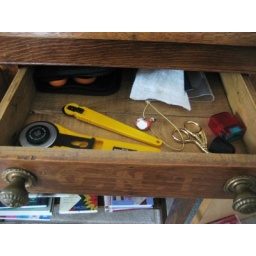
I still have two empty drawers to use, plus a drawer in the library table.